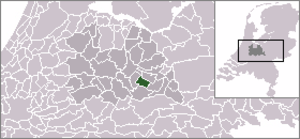
Doorn est un village néerlandais situé dans la province d'Utrecht. En 2017, Doorn comptait 10 067 habitants. Jusqu'en 2006, date de sa fusion dans la nouvelle commune d'Utrechtse Heuvelrug, Doorn était une commune indépendante.